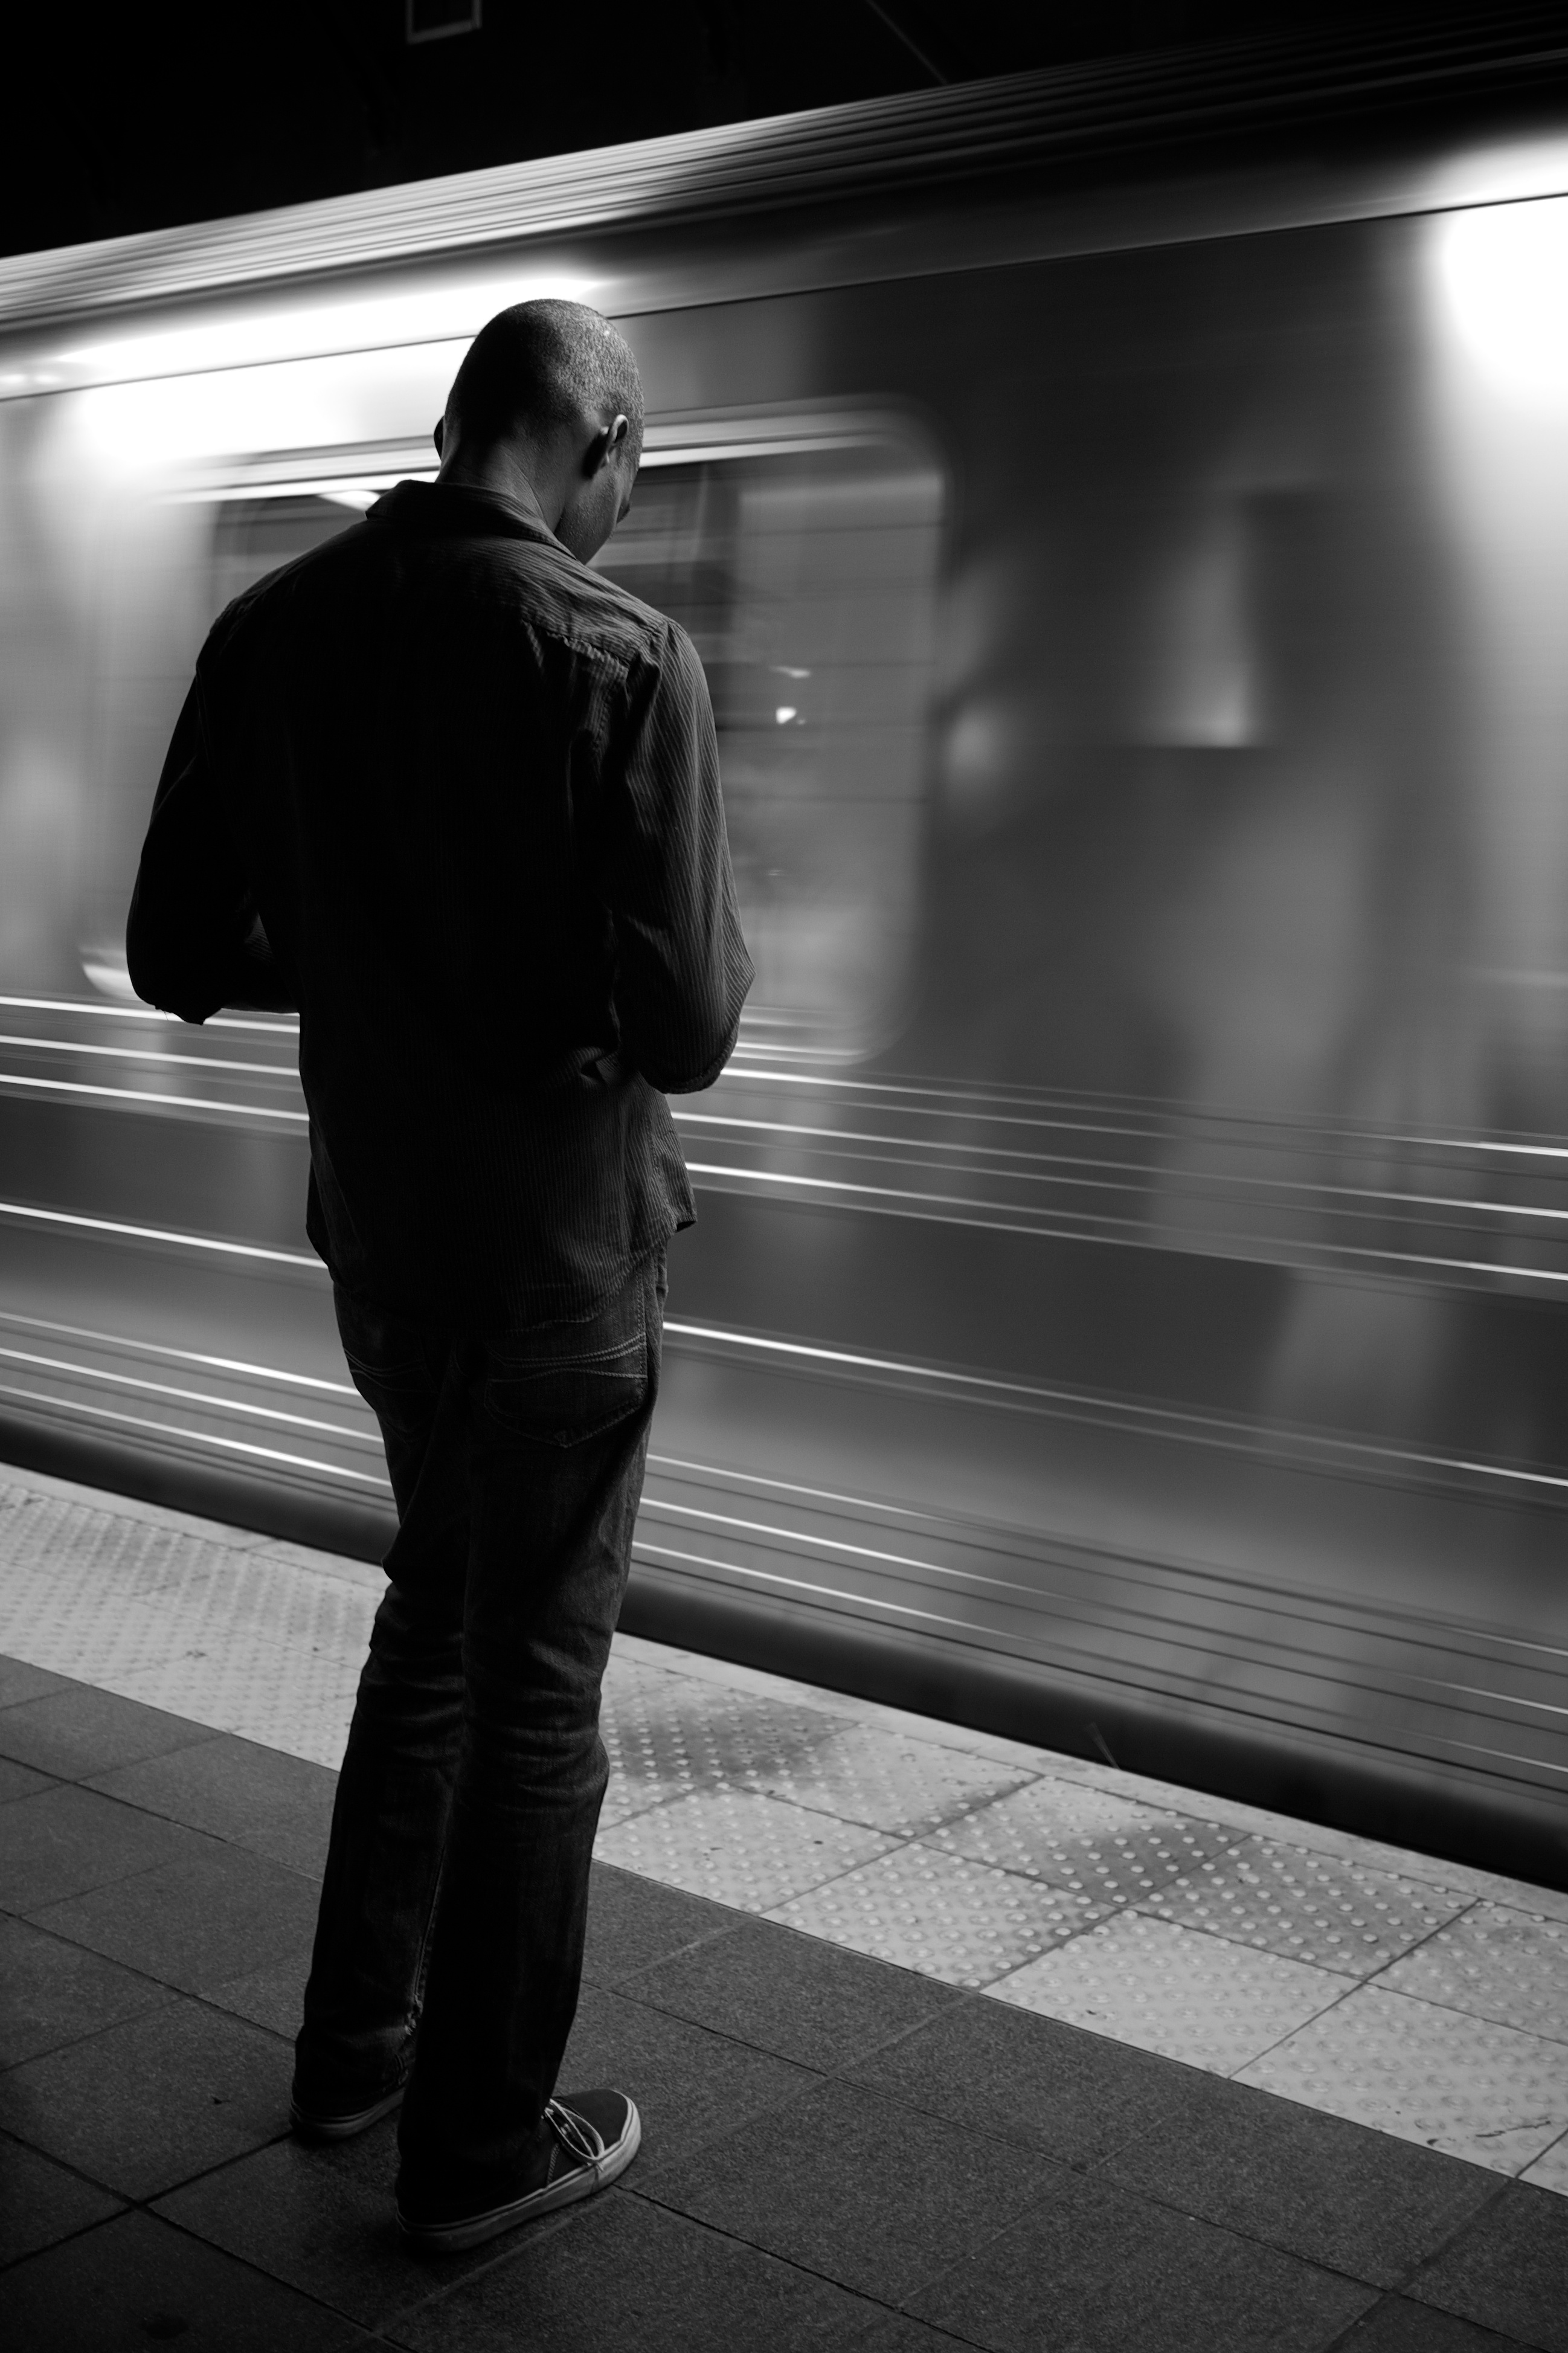
light, black and white, white, street, photography, ebook, sitting, shadow, training, darkness, black, monochrome, streetphotography, flickr, thomas, video, olympus, photograph, omd, fuji, leica, monochrom, leuthard, hcb, thomasleuthard, streettogs, monochrome photography, film noir, human positions